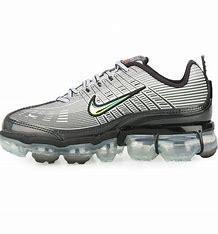
Brand: Nike
Model: Air Vapormax 360